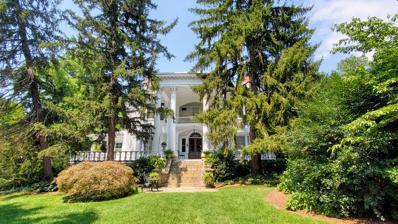
Building: Dr. Carl V. Reynolds House
Country: United States of America
Year built: 1909
Historic house in North Carolina, United States United States historic place Dr. Carl V. Reynolds House U.S. National Register of Historic Places Dr. Carl V. Reynolds House, 2021 Show map of North Carolina Show map of the United States Location 86 Edgemont Rd., Asheville, North Carolina Coordinates 35°36′52″N 82°32′32″W / 35.61444°N 82.54222°W / 35.61444; -82.54222 Area 2 acres (0.81 ha) Built 1909 ( 1909 ) Architectural style Classical Revival, Neo-Classical Revival NRHP reference No. 82003436 Added to NRHP August 19, 1982 Dr. Carl V. Reynolds House , now known as the Albemarle Inn, is a historic home located at Asheville , Buncombe County, North Carolina . It was built in 1909, and is a three-story, square frame dwelling in the Colonial Revival / Neoclassical style. It features a flat roofed portico with pairs of fluted Corinthian order columns and half-round pilasters. The home was converted into apartments in the 1940s and now houses an inn . It was listed on the National Register of Historic Places in 1982. References